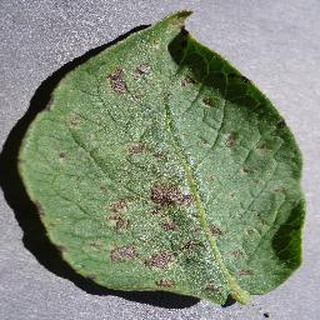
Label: potato_early_blight